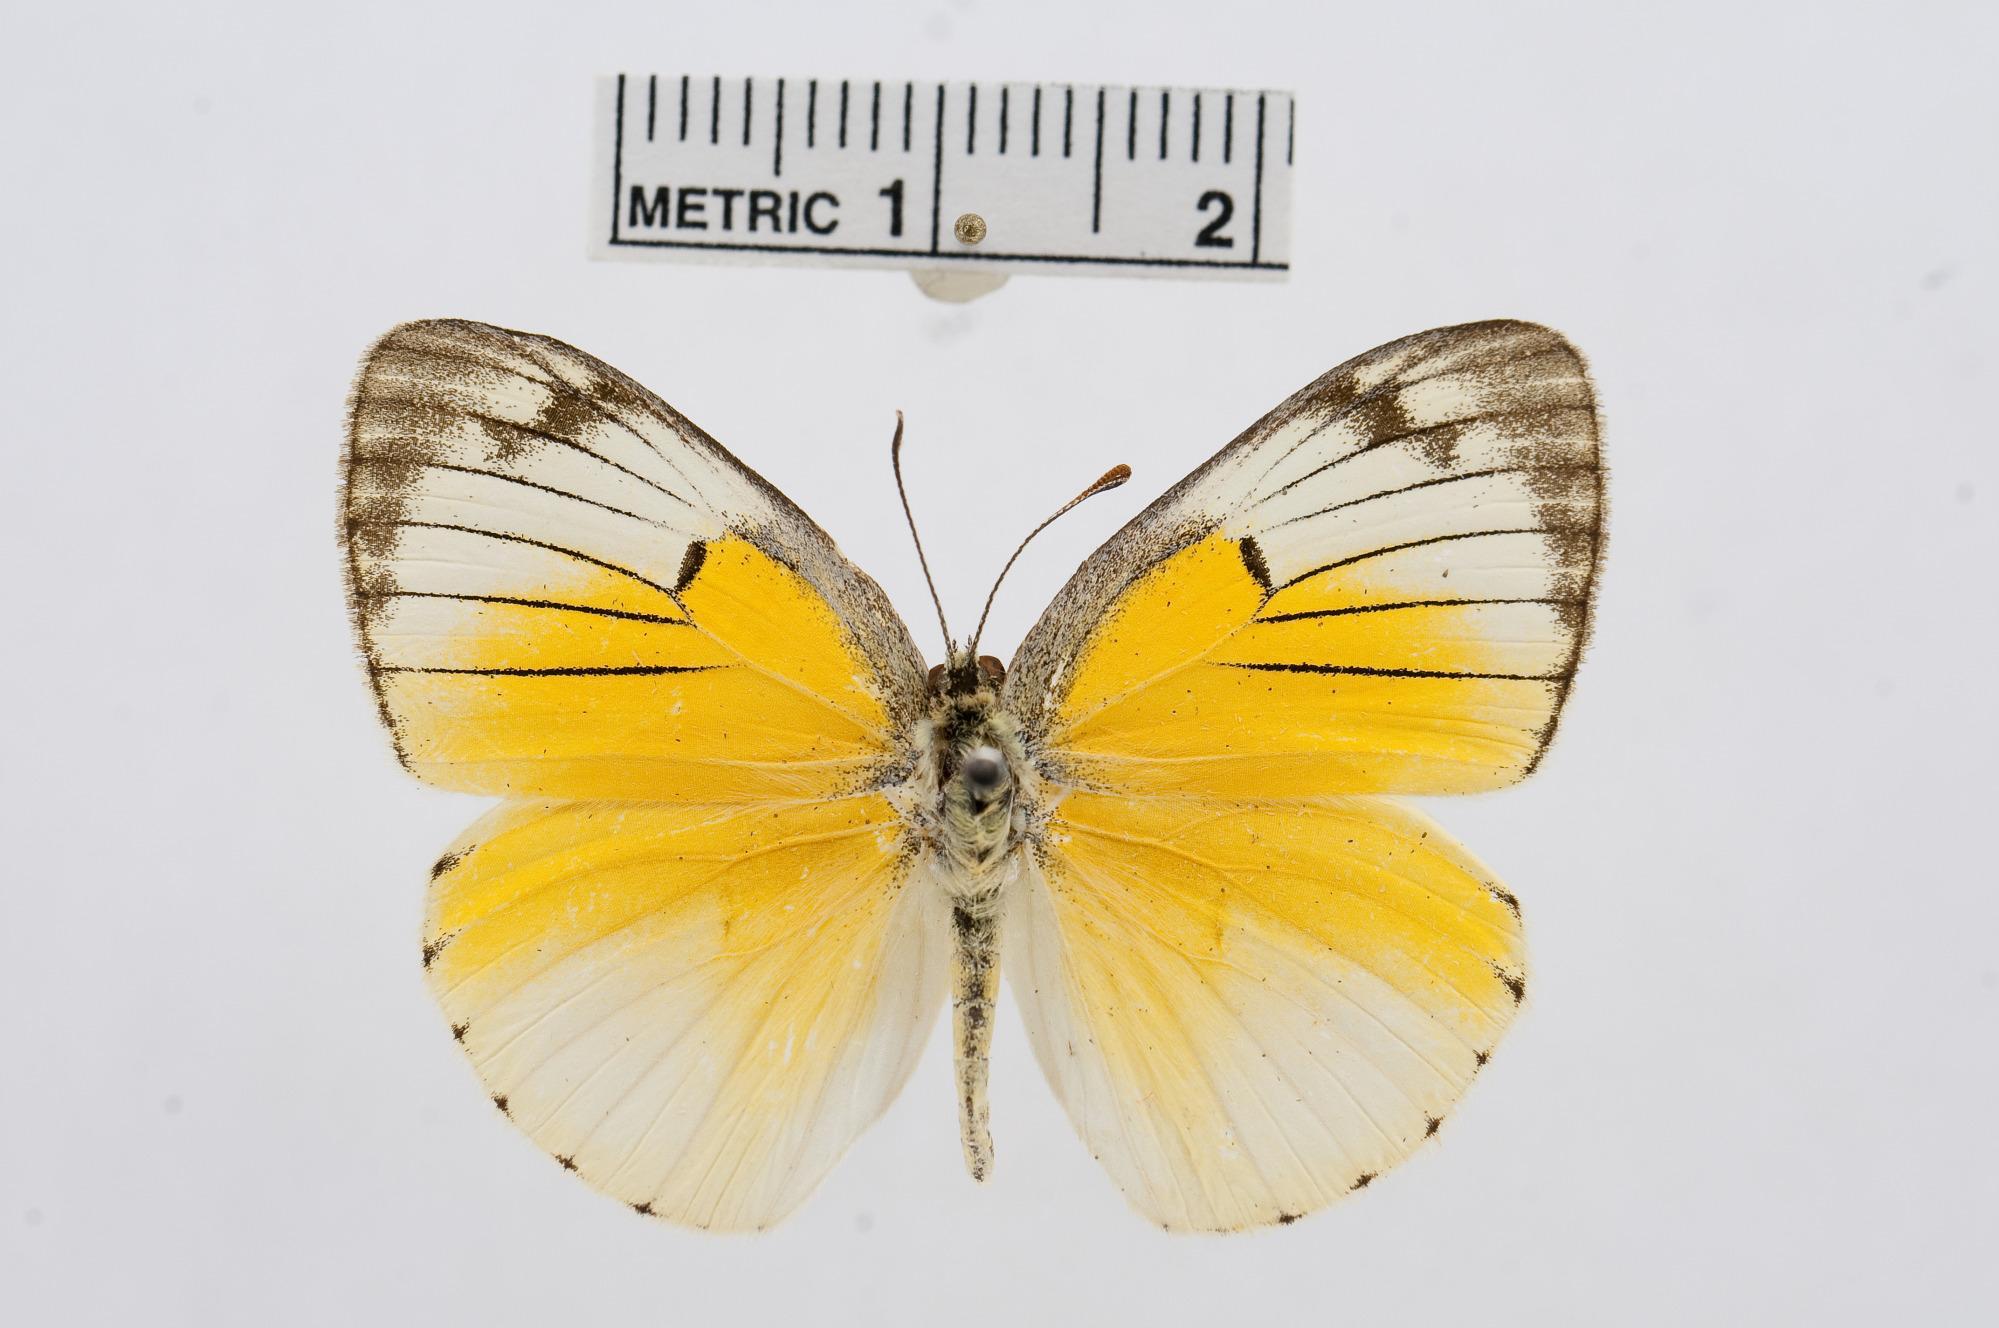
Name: Colotis pleione
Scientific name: Colotis pleione
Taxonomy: Animalia, Arthropoda, Hexapoda, Insecta, Lepidoptera, Pieridae, Pierinae